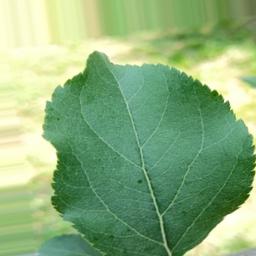
Label: Healthy